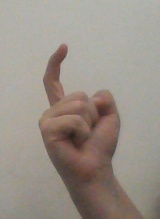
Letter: ra